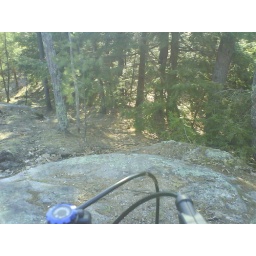
mountain biking 2nd and 3rd hill of mount agamenticus in york, me